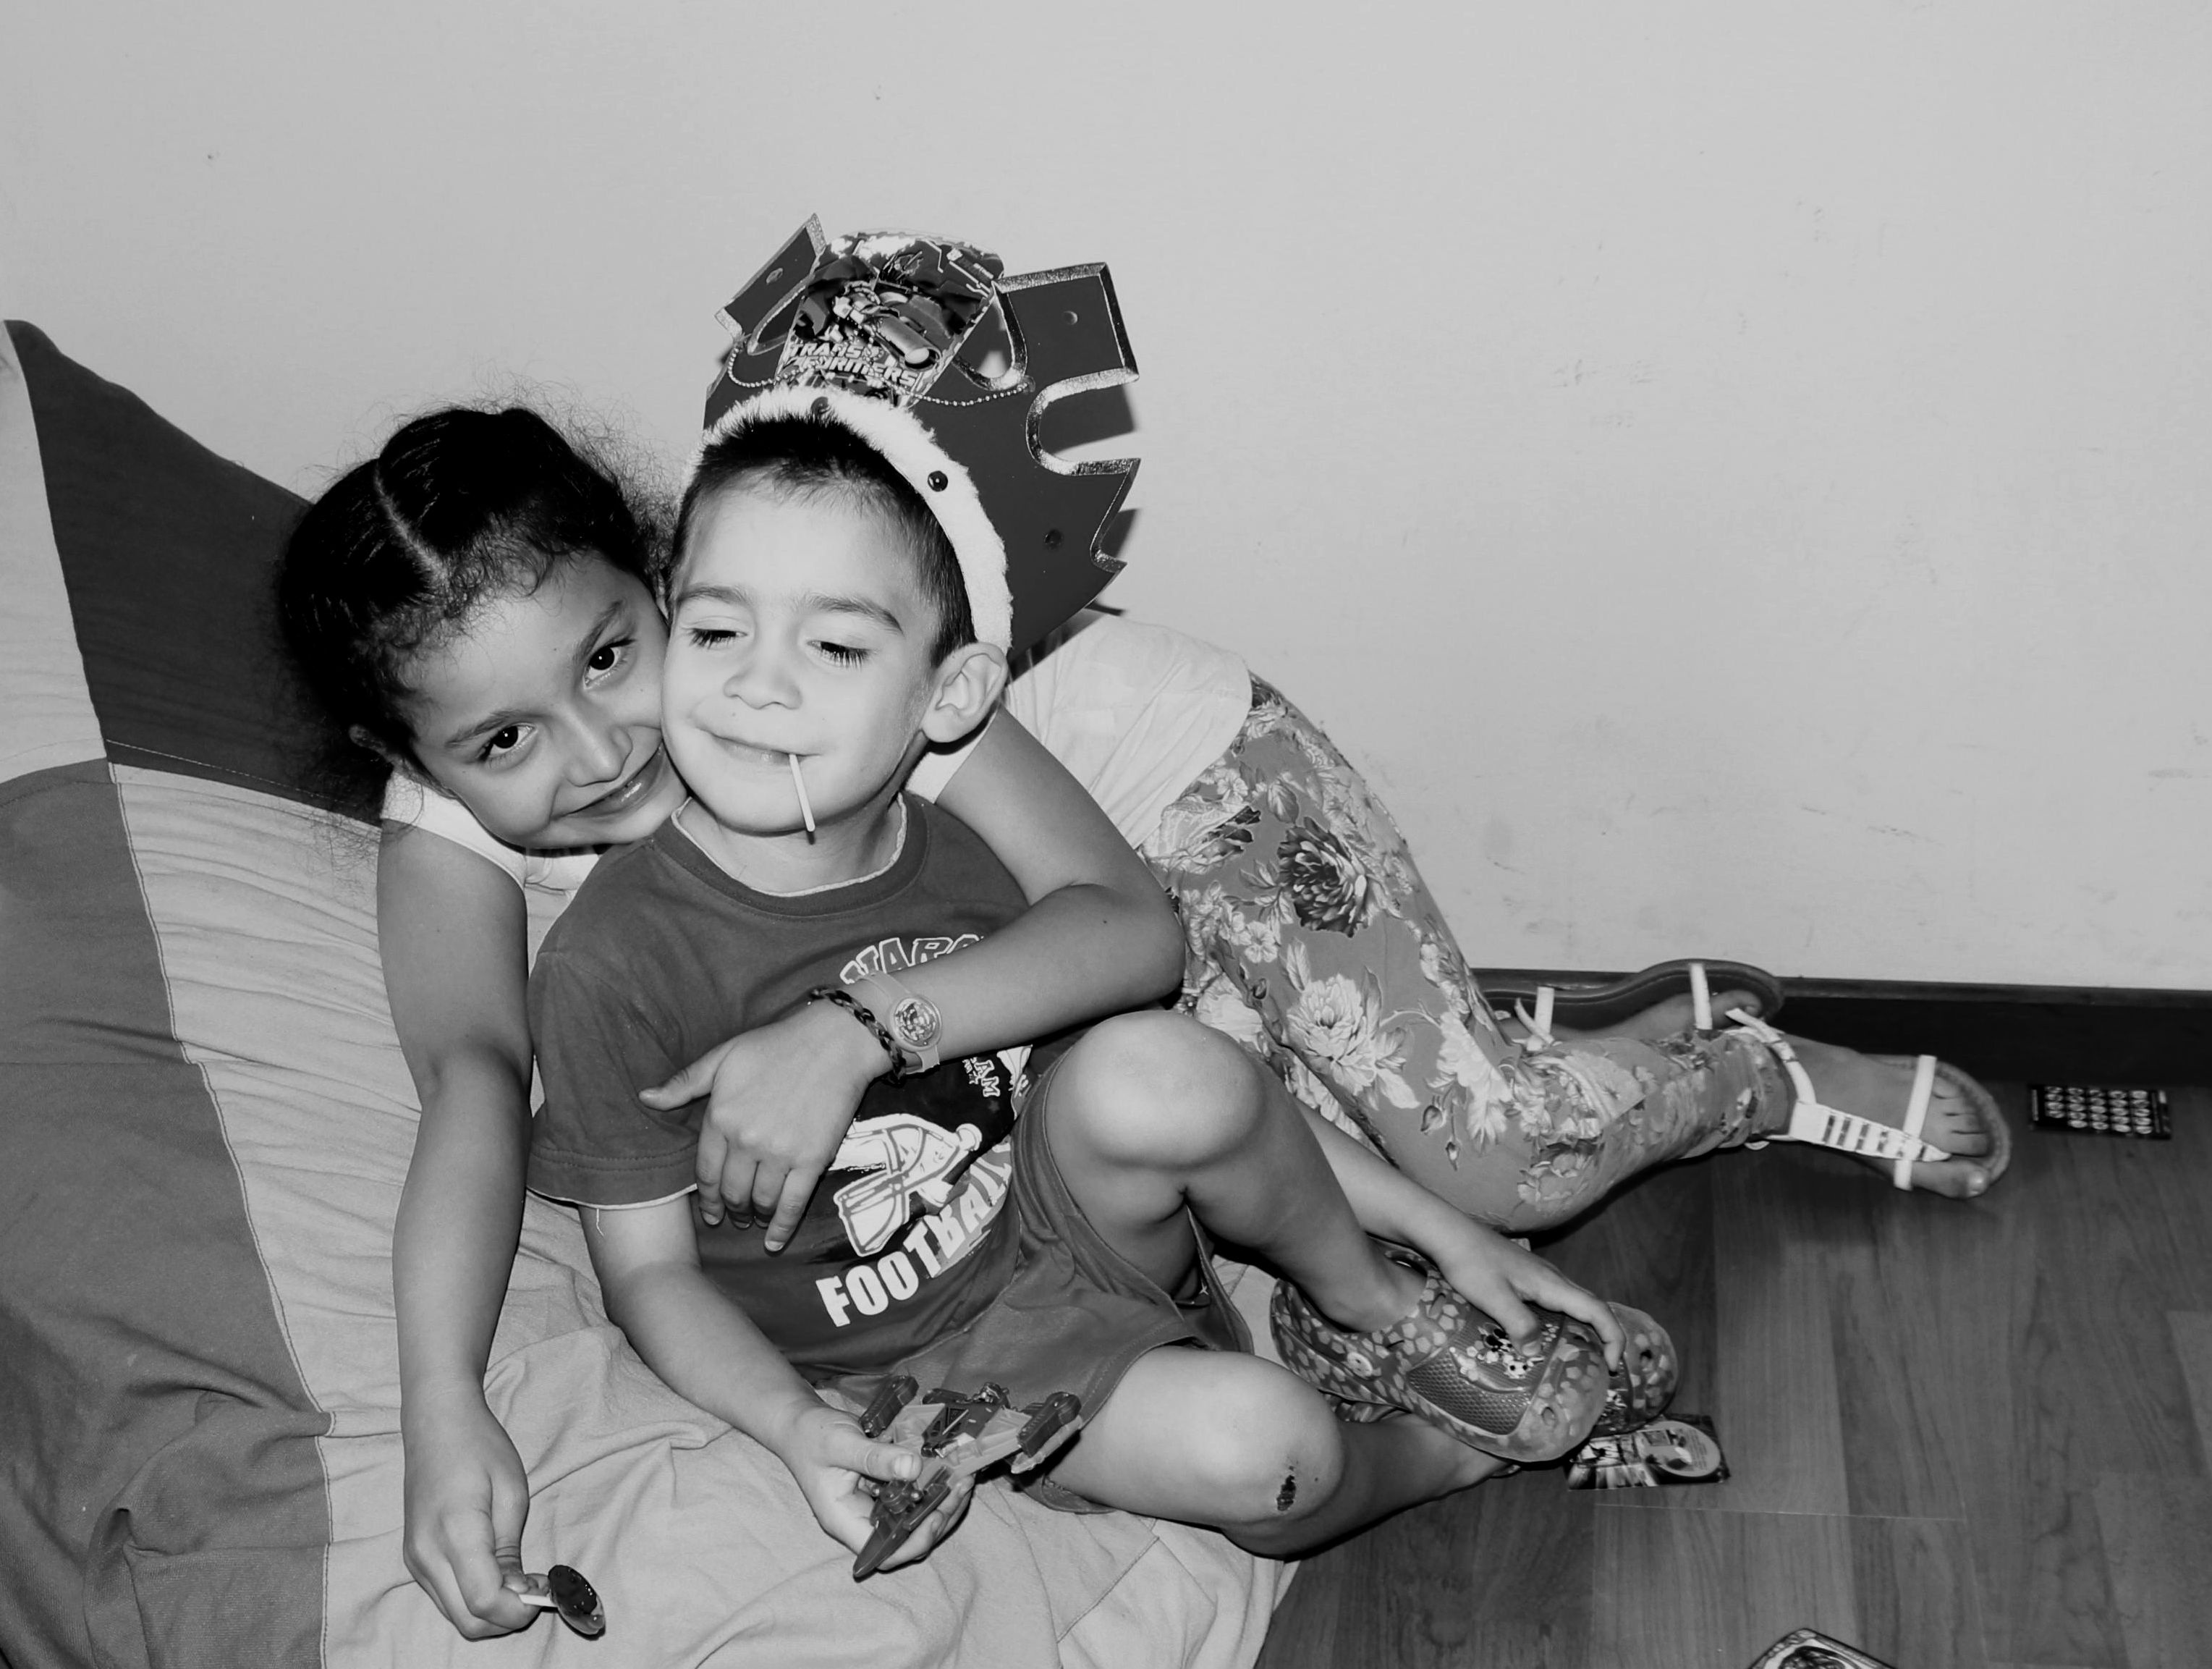
person, black and white, people, woman, white, photography, model, sitting, child, black, monochrome, chile, photograph, beauty, birthday, photo shoot, monochrome photography, talagante, maximiliano, human positions